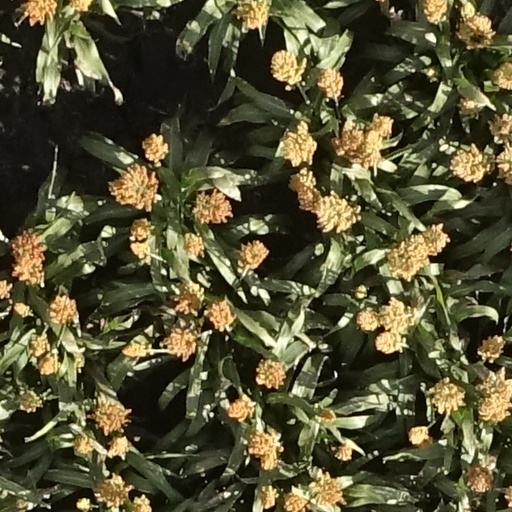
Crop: sorghum